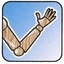
Concepts: Arm
Hand
Finger